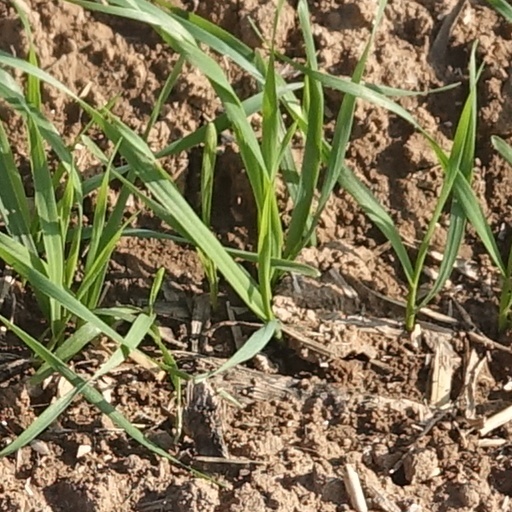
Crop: wheat